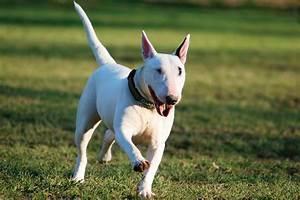
dog